Lake Murray (South Carolina)

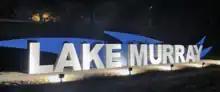
Lake Murray Welcome Sign

On July 8, 1927, the Federal Power Commission granted a license to Lexington Water Power Company for construction of a dam and powerhouse at Dreher Shoals. Immediately, the company went to work on securing the land needed for construction of the lake and dam. The reservoir and its protective margins covered an area of about and to secure this, it was necessary to purchase a total of approximately of which approximately 75% was woodland.